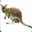
Label: kangaroo